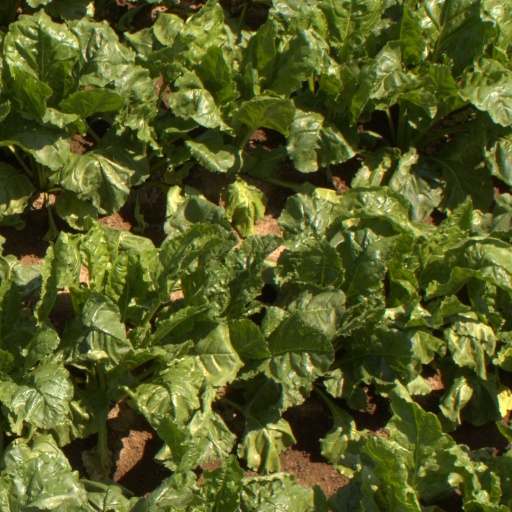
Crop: sugar beet